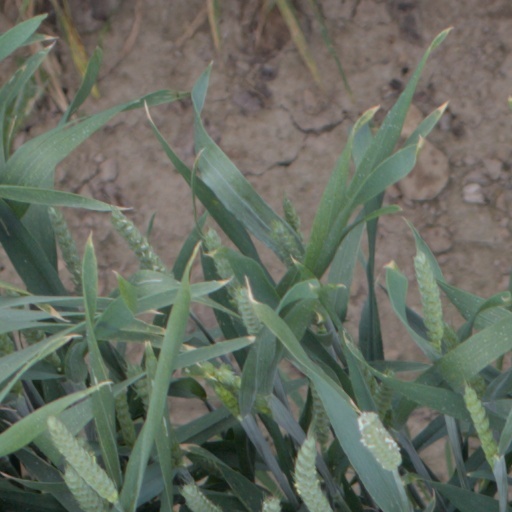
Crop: wheat